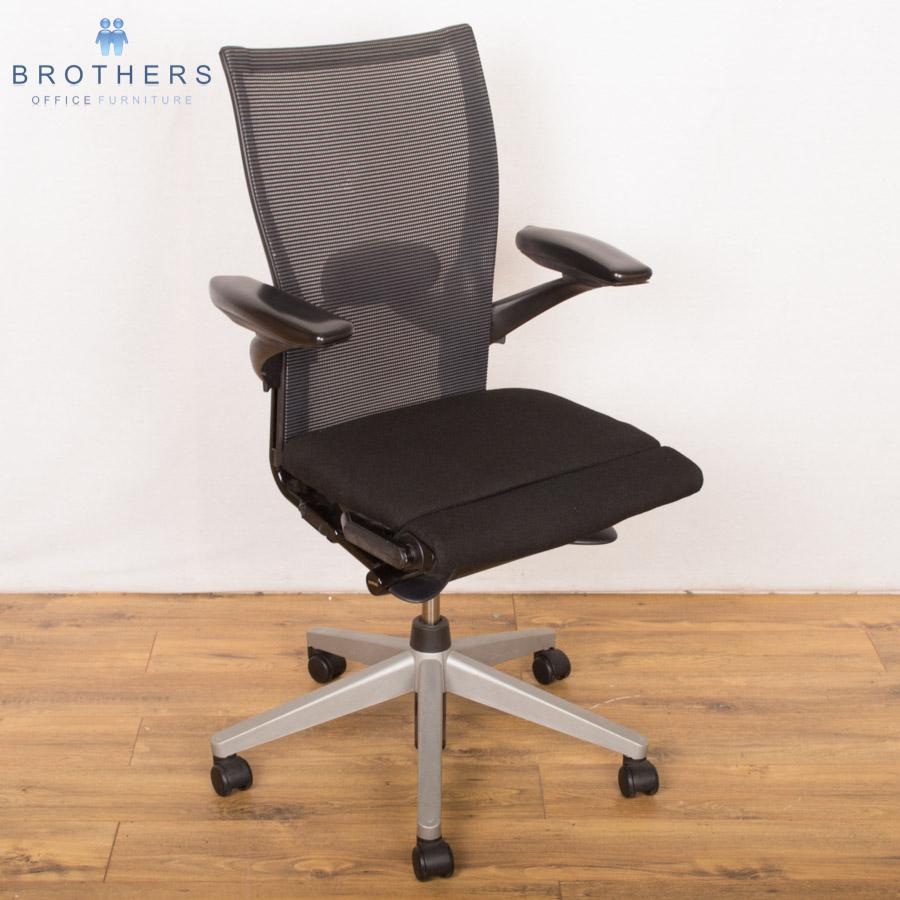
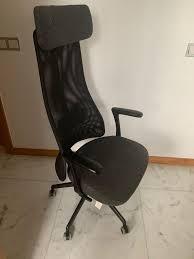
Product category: items_chair
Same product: no